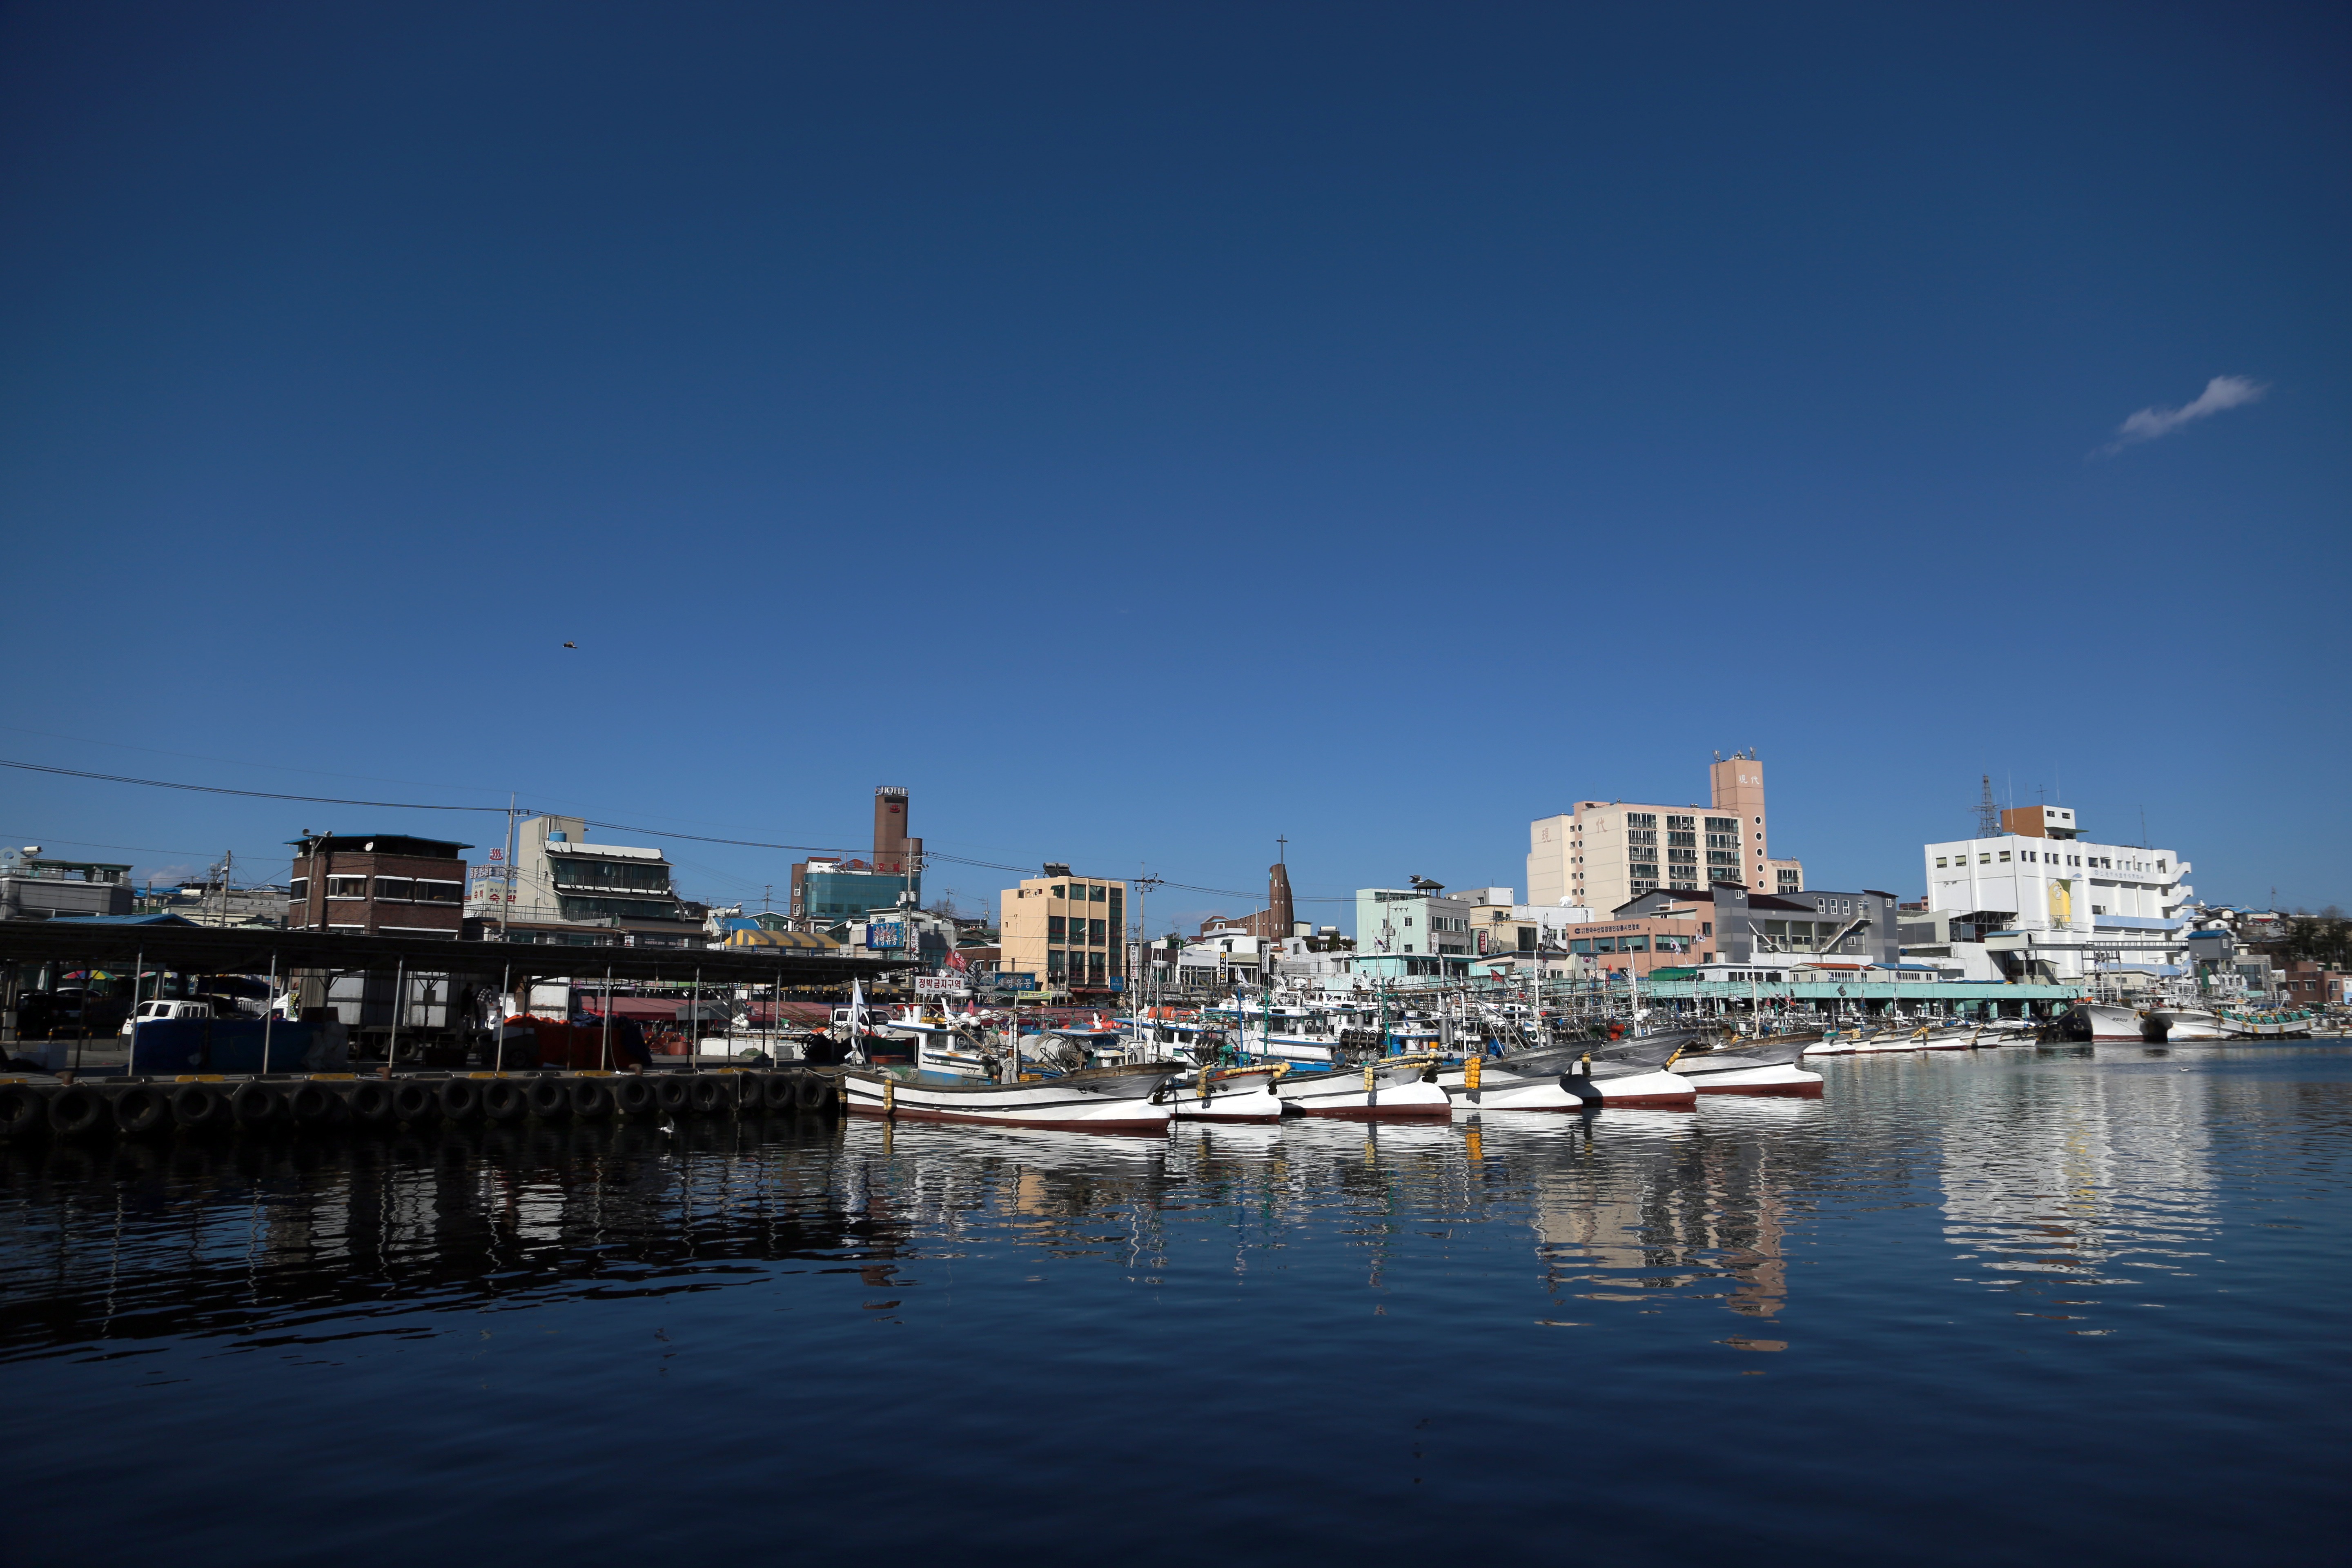
sea, horizon, dock, sky, skyline, night, city, skyscraper, river, cityscape, panorama, downtown, dusk, evening, reflection, vehicle, bay, harbor, blue, marina, port, republic of korea, gangwon do, urban area, human settlement